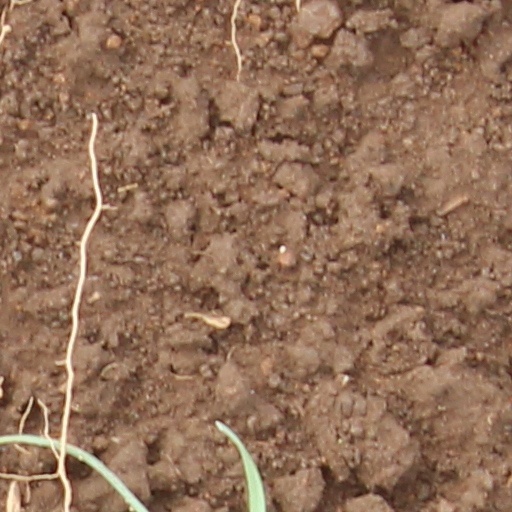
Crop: wheat